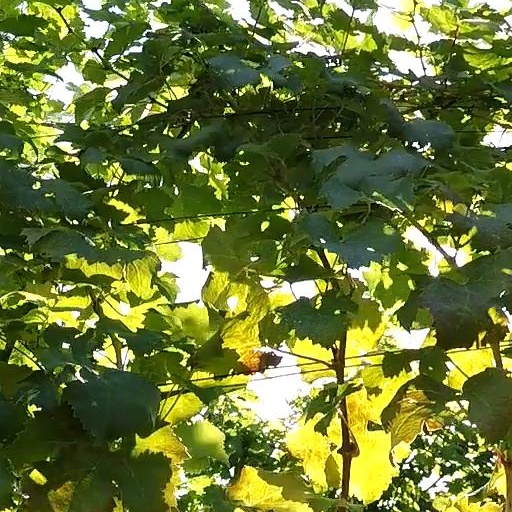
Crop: grape